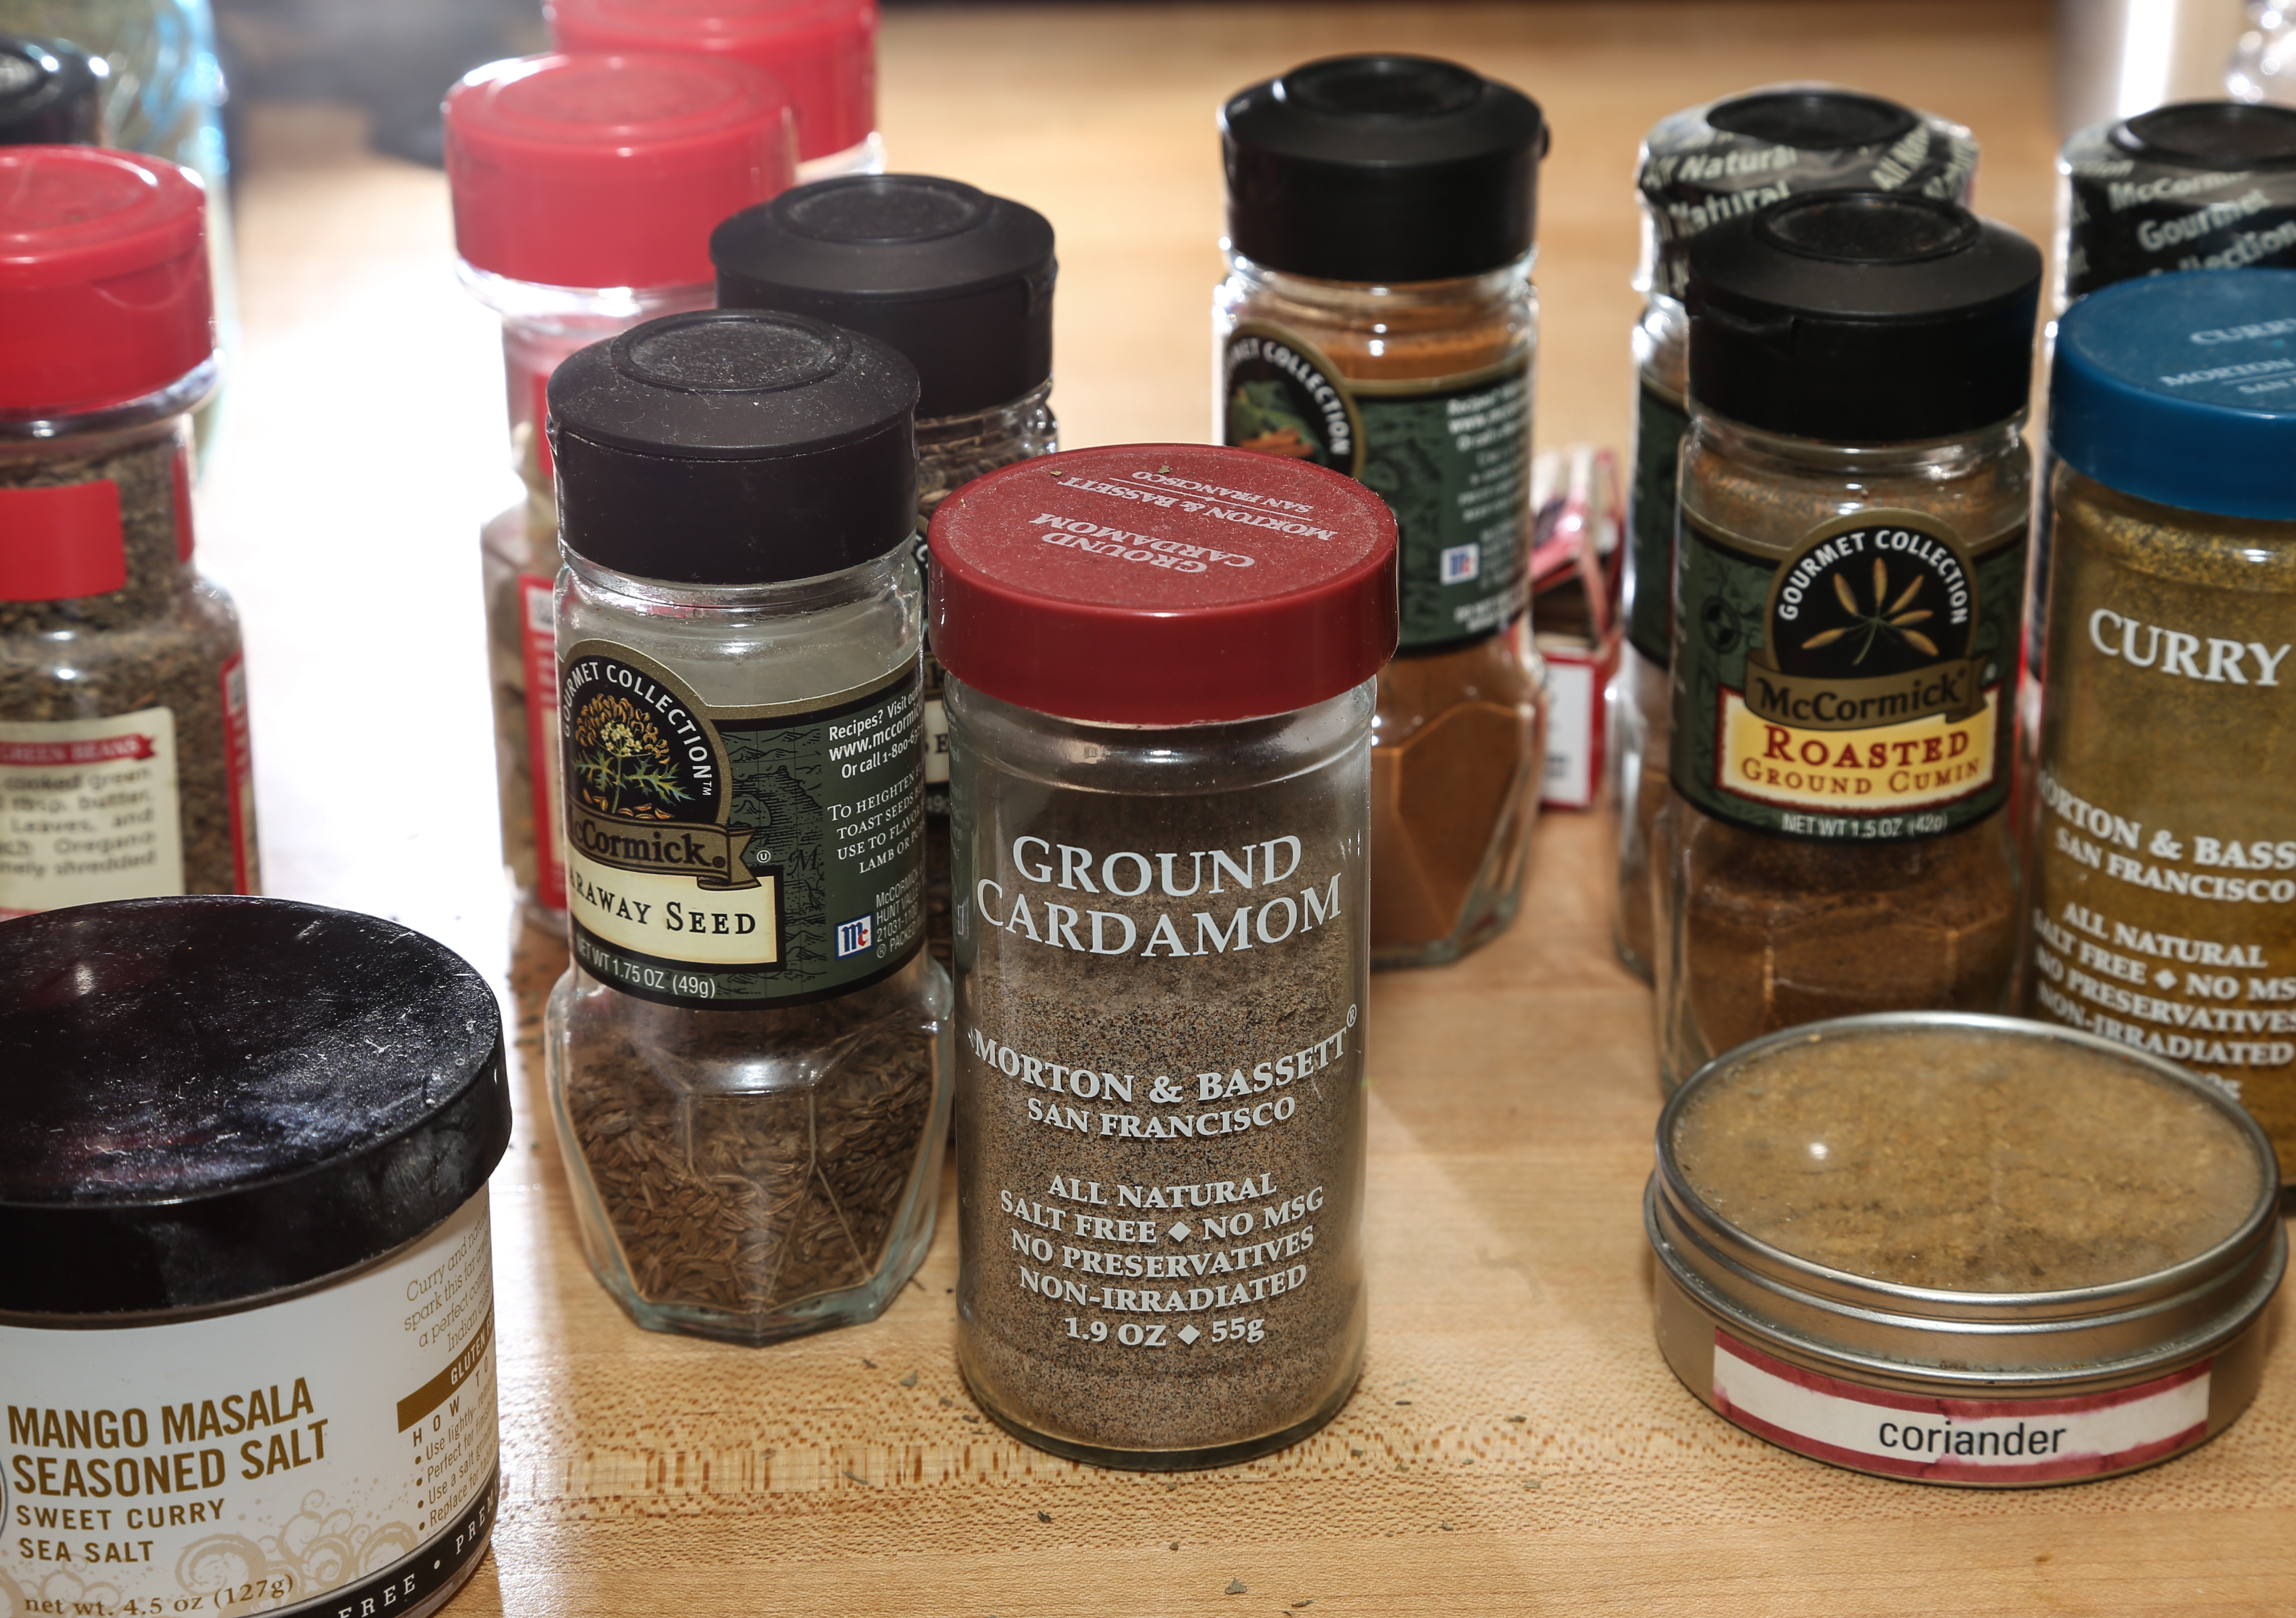
food, cooking, produce, kitchen, bottles, spices, flavor